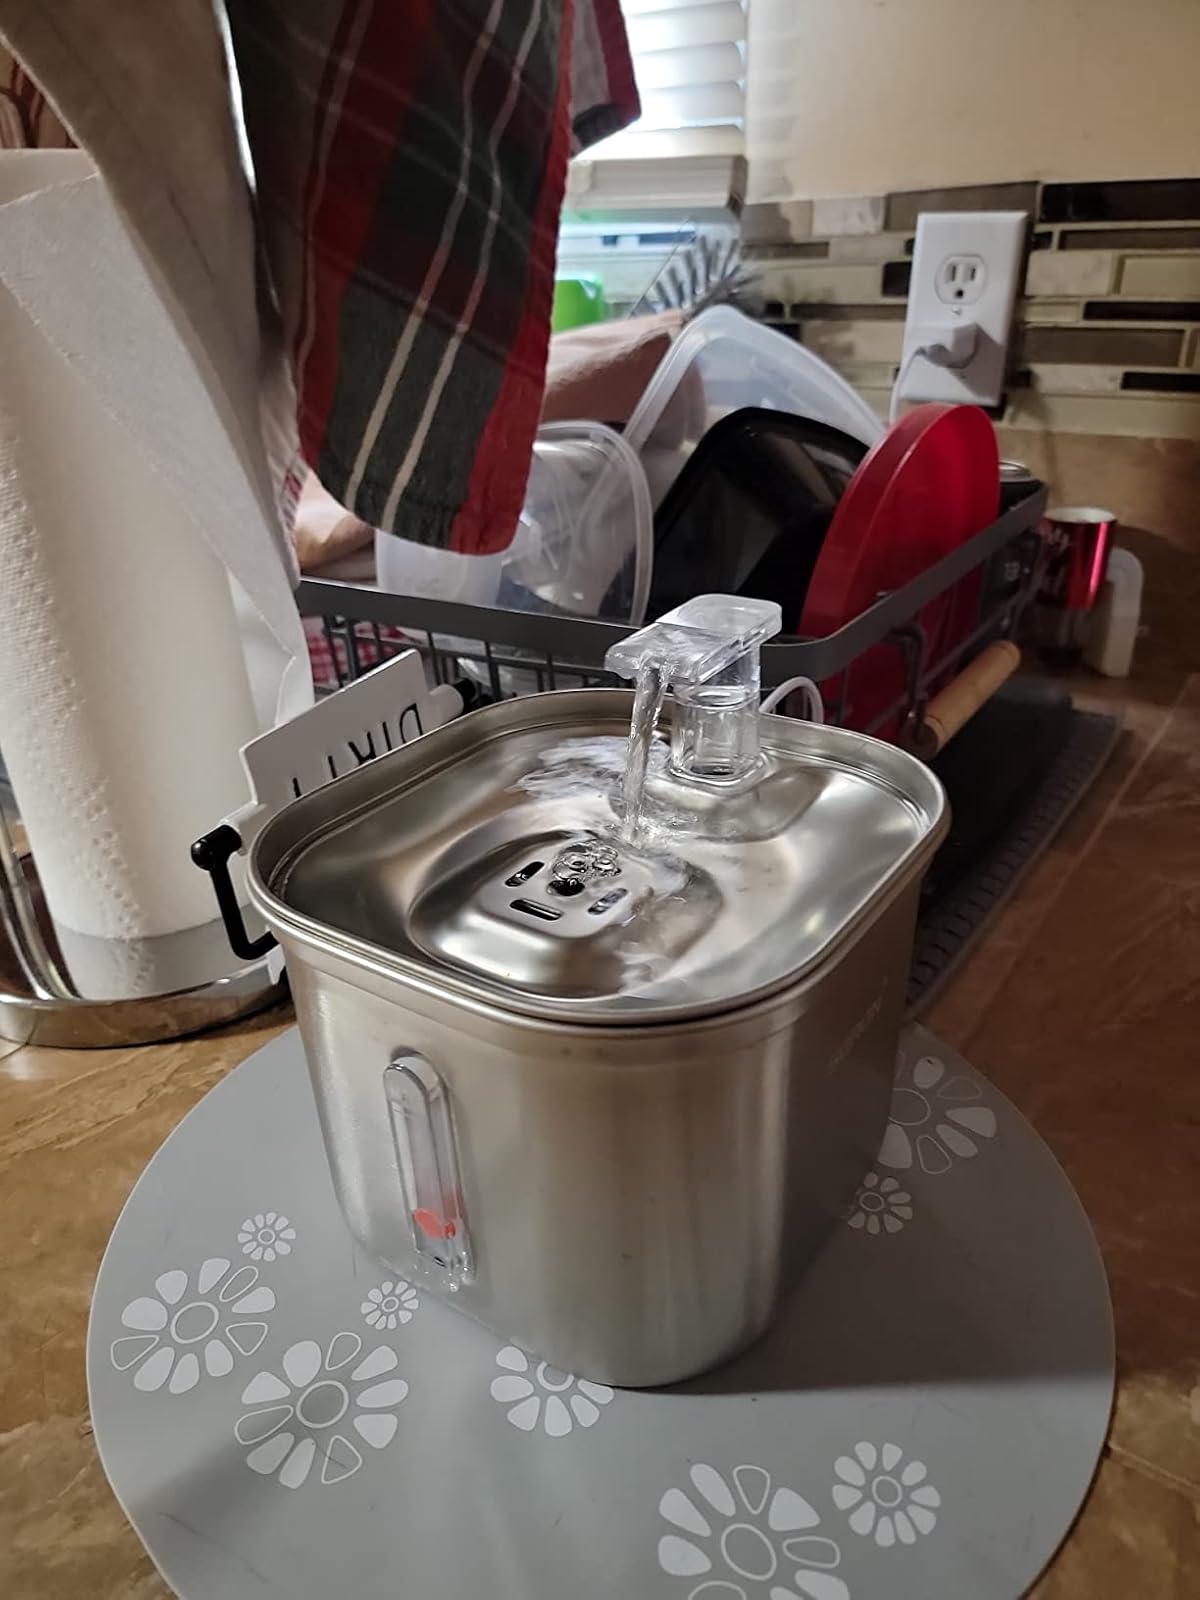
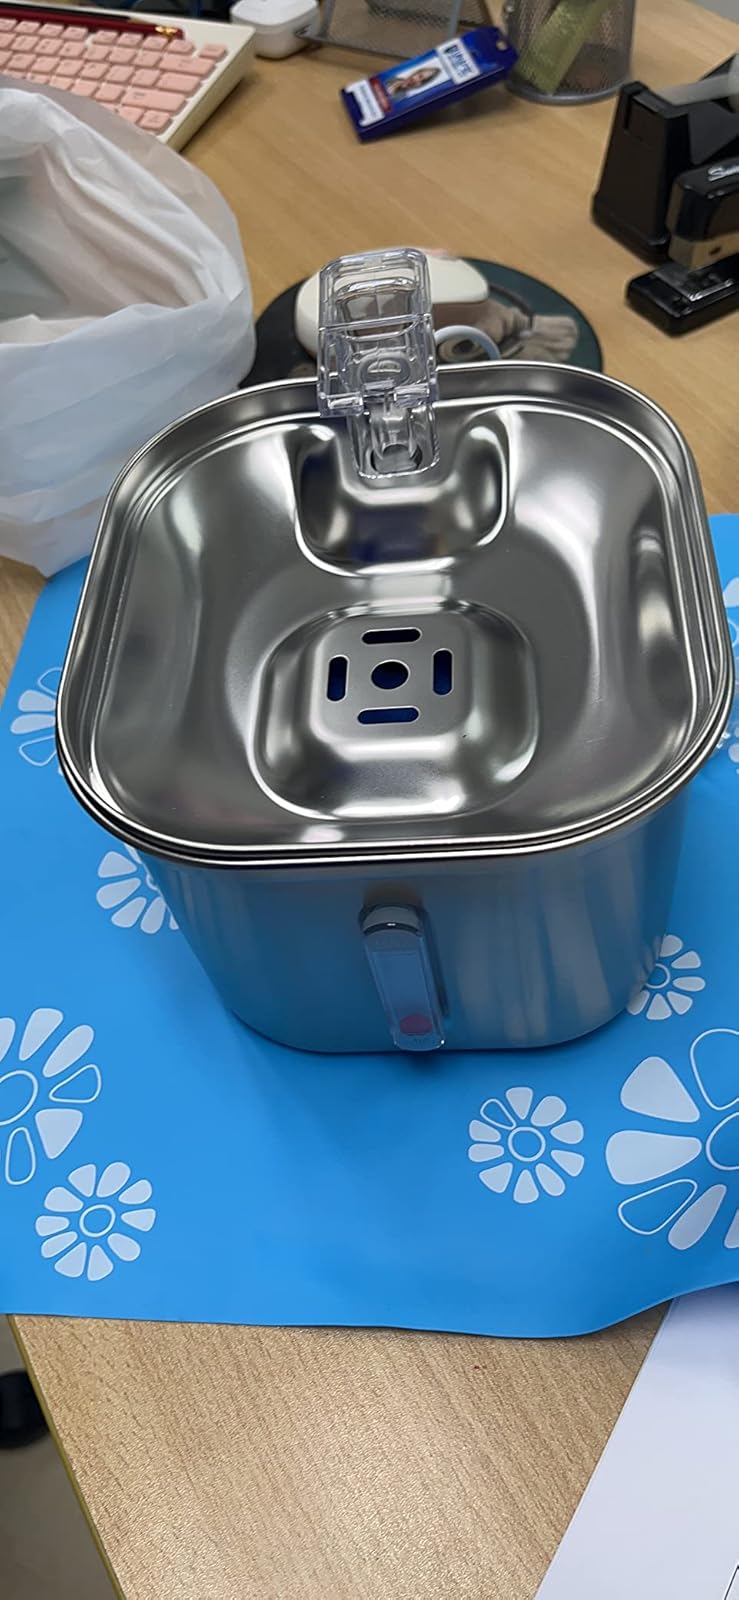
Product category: items_bowl
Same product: yes